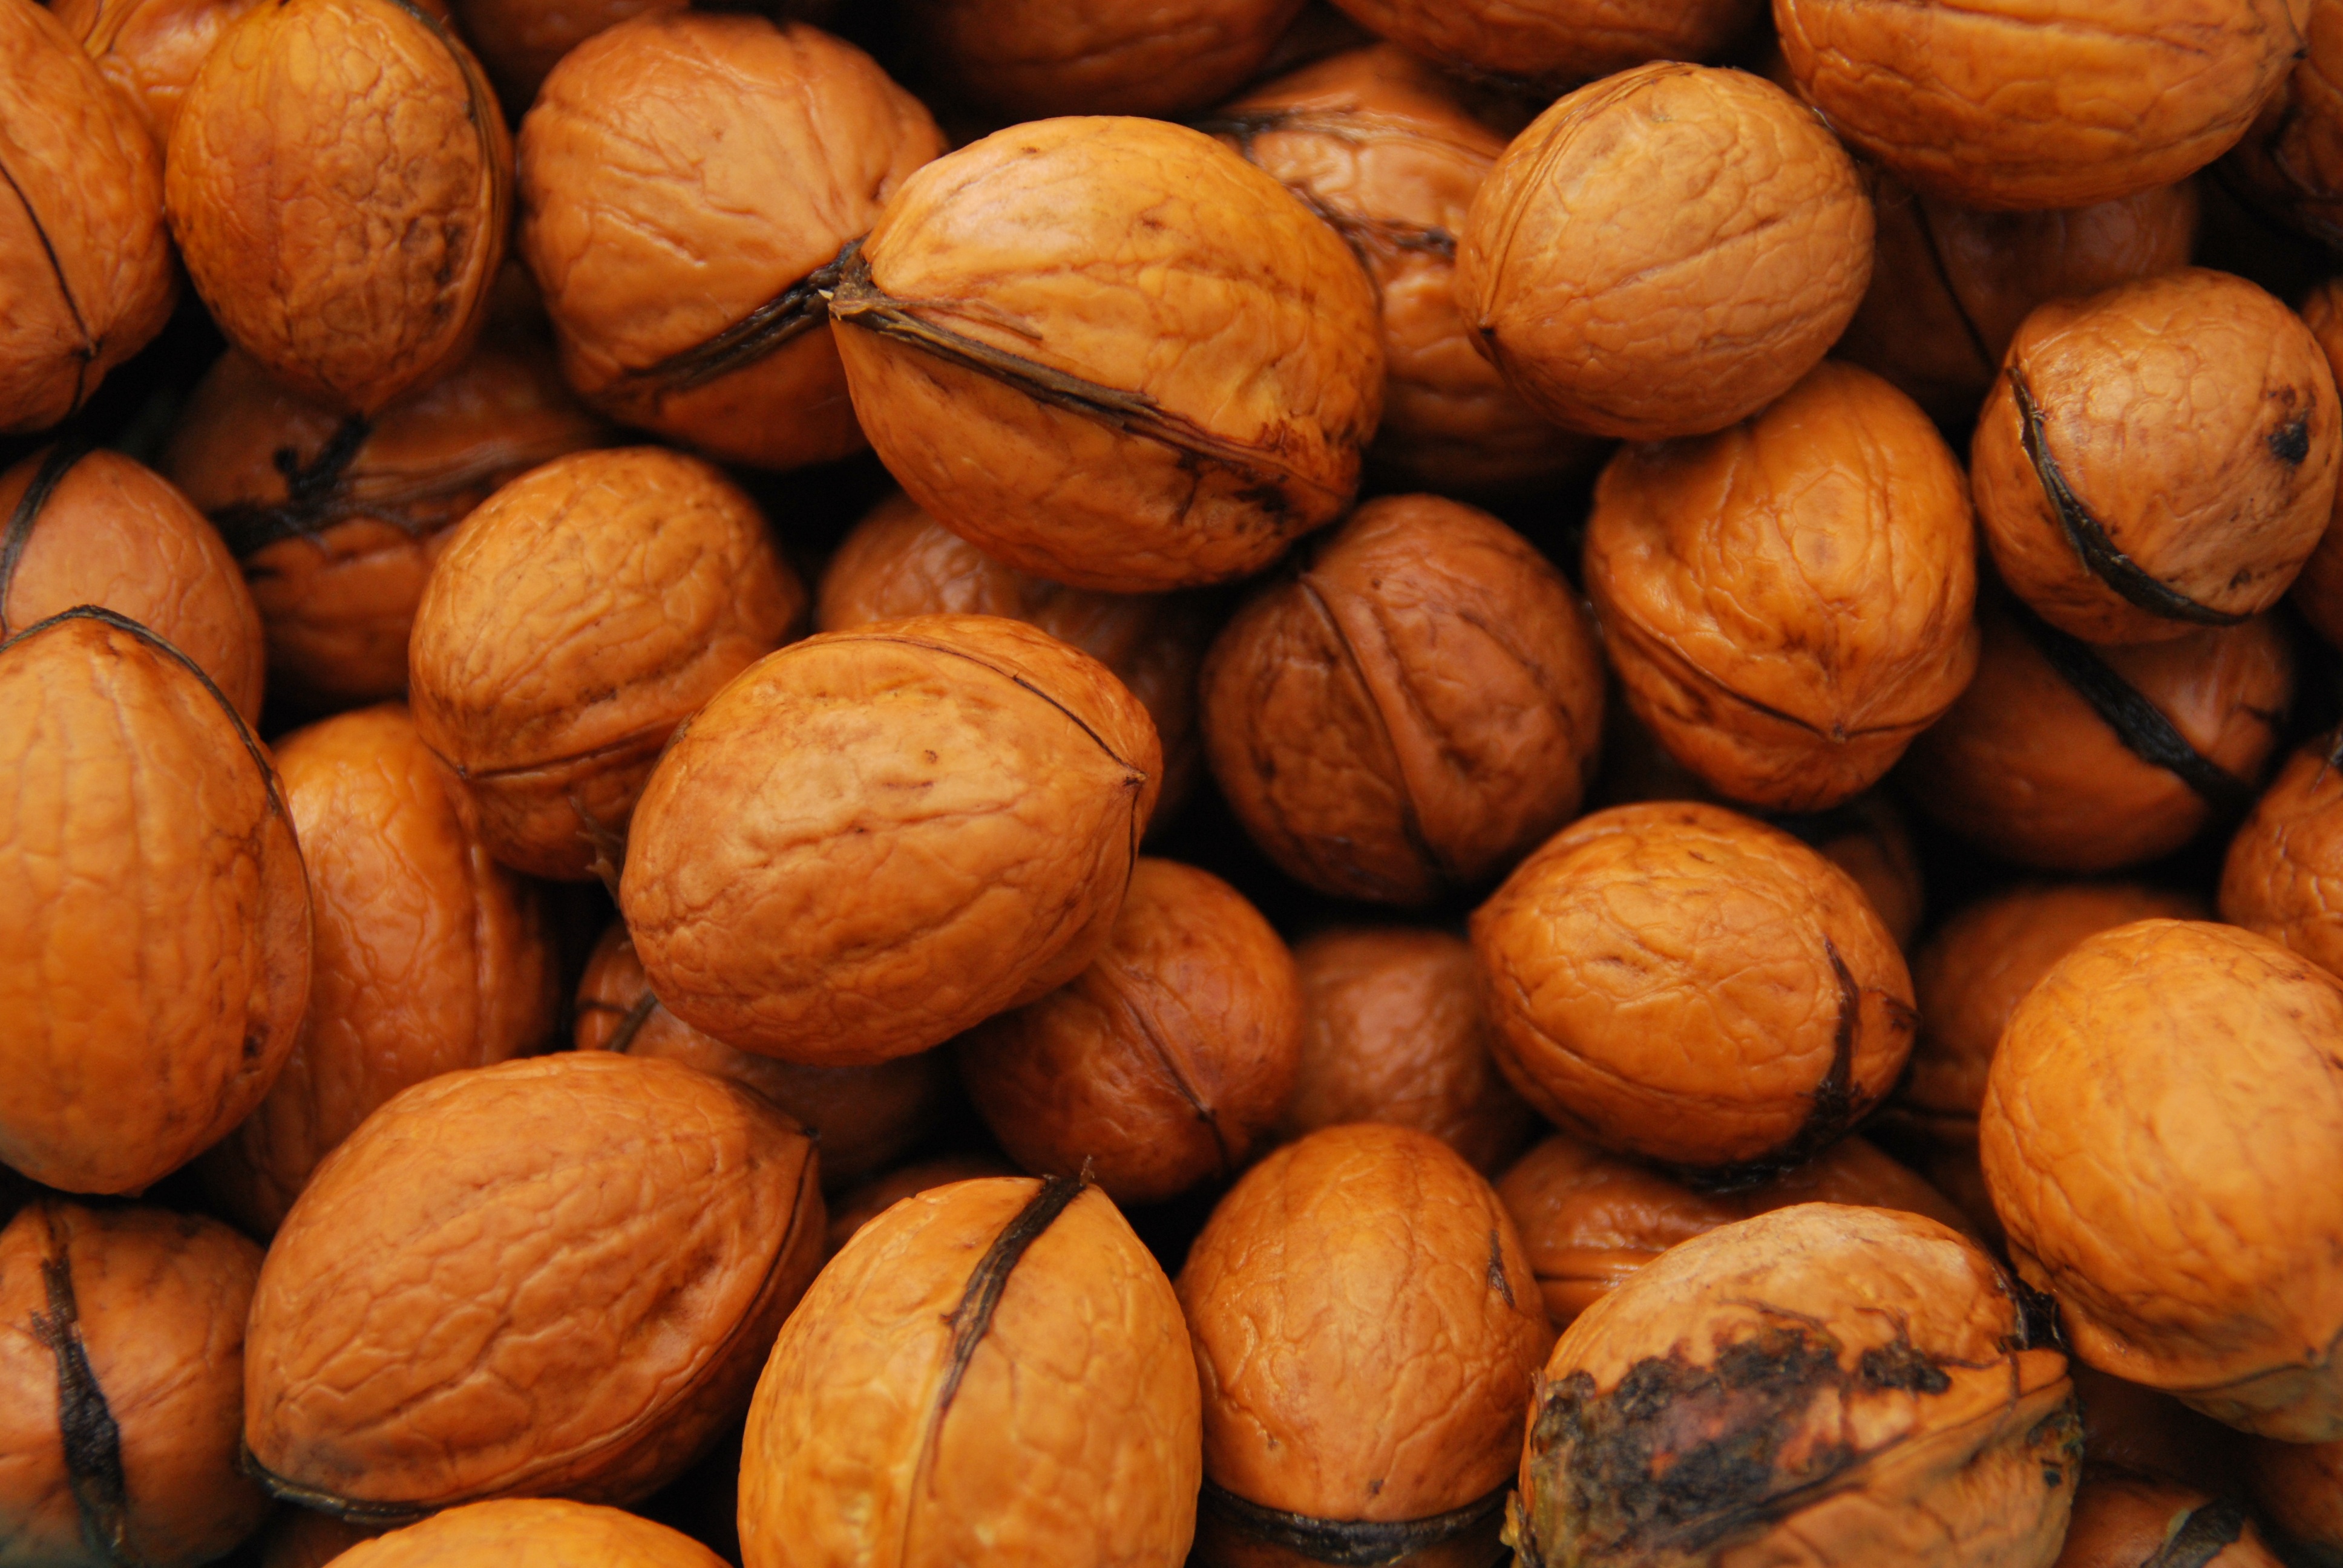
food, produce, nut, delicious, shell, walnut, nuts, tasty, calabaza, hazelnut, walnuts, winter squash, nuts seeds, tree nuts